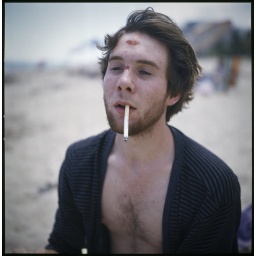
rocks in the ocean, baby, fish in the sea